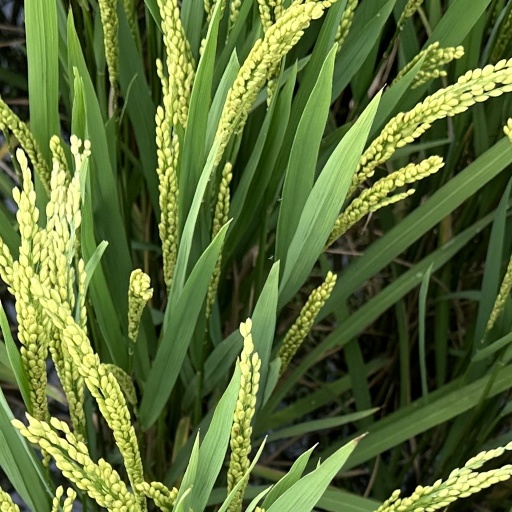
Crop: rice